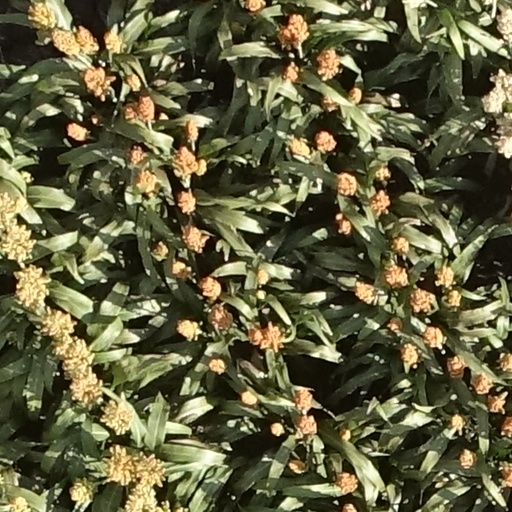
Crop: sorghum